Andrei Eberhardt

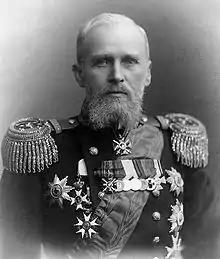

Andrei Augustovich Ebergard (9 November 1856 – 19 April 1919) was an Imperial Russian Navy admiral of German ancestry.